Hawkins-class cruiser

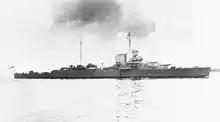
"Effingham" after being modernised

The earliest modification related to the secondary armament. The low-angle guns were all gone by 1921, leaving "Hawkins" with only her four 12-pounder anti-aircraft (A/A) guns, while "Raleigh" seems to have obtained two QF 4-inch Mark V guns in their stead.